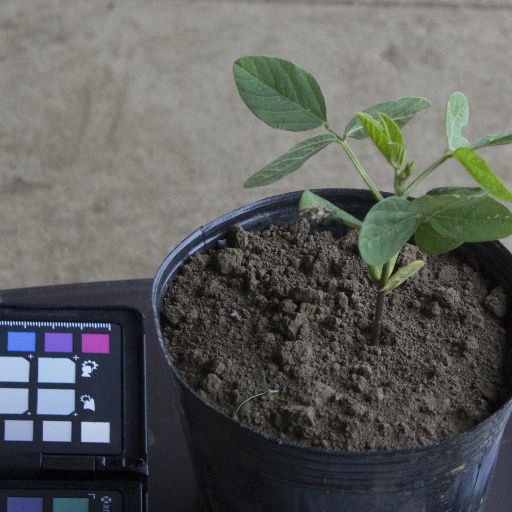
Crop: soybean